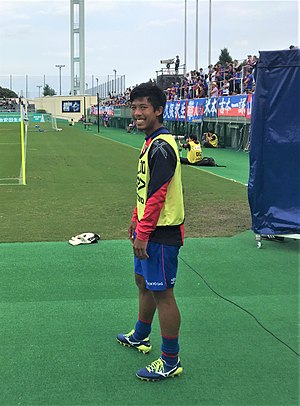
Jakkit Wachpirom
Jakkit Wachpirom er en thailandsk fodboldspiller.